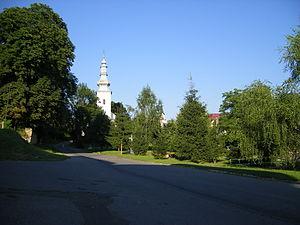
Nižný Hrušov est une commune du district de Vranov nad Topľou, dans la région de Prešov, en Slovaquie.